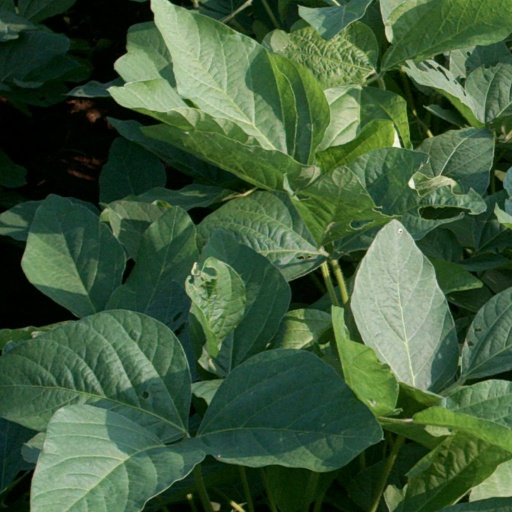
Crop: soybean